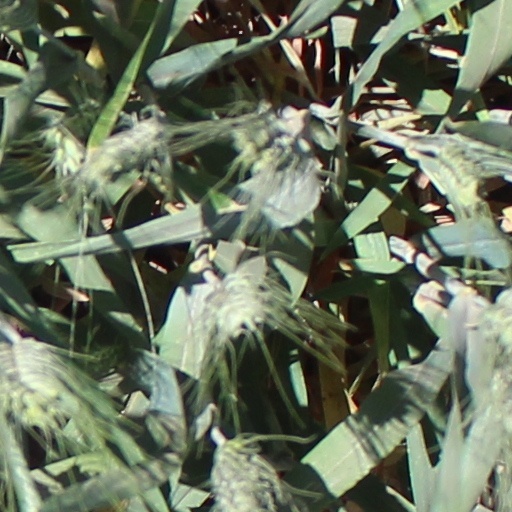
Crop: wheat